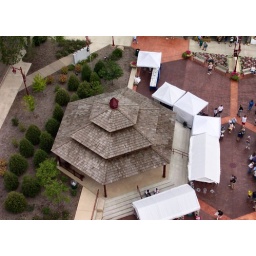
Park Pavillion in Peoria Hights as seen from the top of the water tower